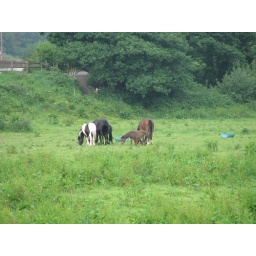
horses in a field near our b&B